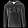
Label: Pullover